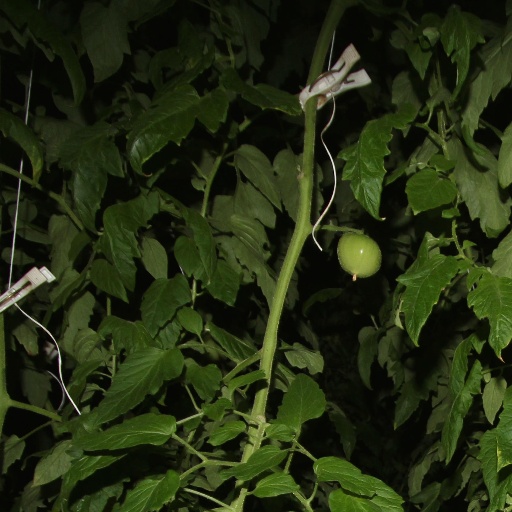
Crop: tomato